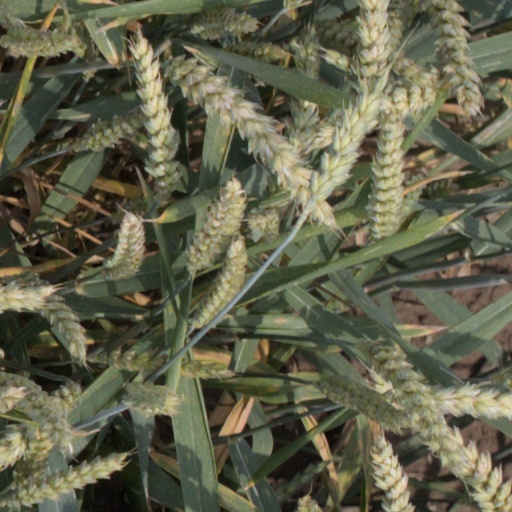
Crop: wheat